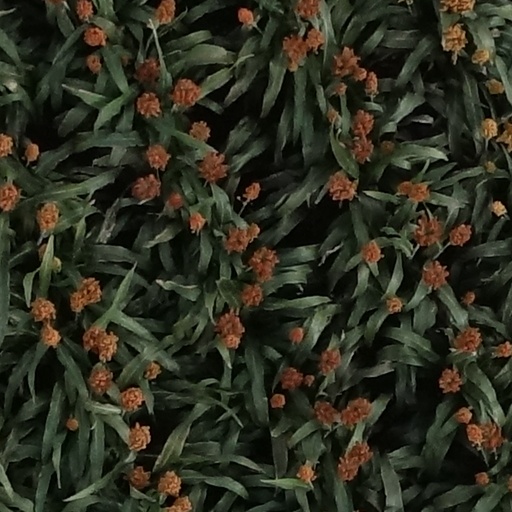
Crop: sorghum